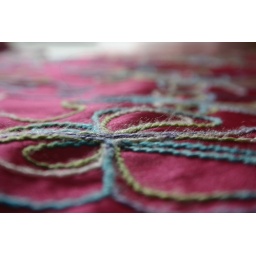
This is a picture of my bed spread in my room. The yarn makes the butterfly really stand out.